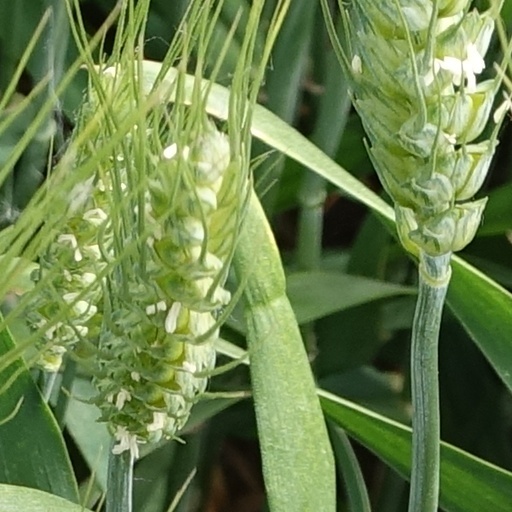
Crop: wheat